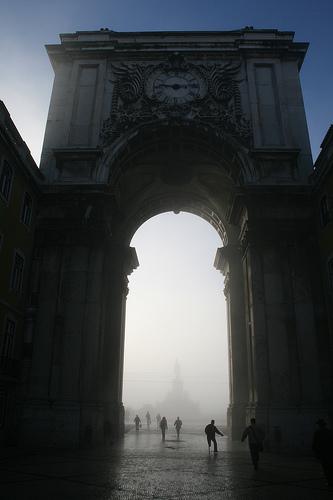
Weather: foggy or hazy